Someday We'll Tell Each Other Everything

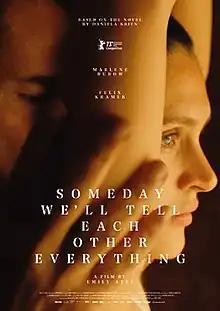
Promotional poster

Someday We’ll Tell Each Other Everything is a 2023 German drama film directed by Emily Atef, and starring and . The film is based on by , and its screenplay was written by Krien and Atef. Set in 1990 in the former East Germany, the storyline follows a young woman who begins a relationship with a farmer twice her age.